Fana Church

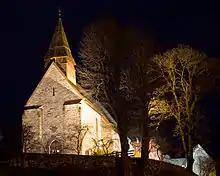
Fana church at night.

The legend "The Holy Silver Cross" is connected to Fana church. In 1626, King Christian IV of Denmark commissioned the University of Copenhagen to register all historical objects and occurrences in the Diocese of Bjørgvin. Skonvig, the son of a priest, sent a letter about the legend.